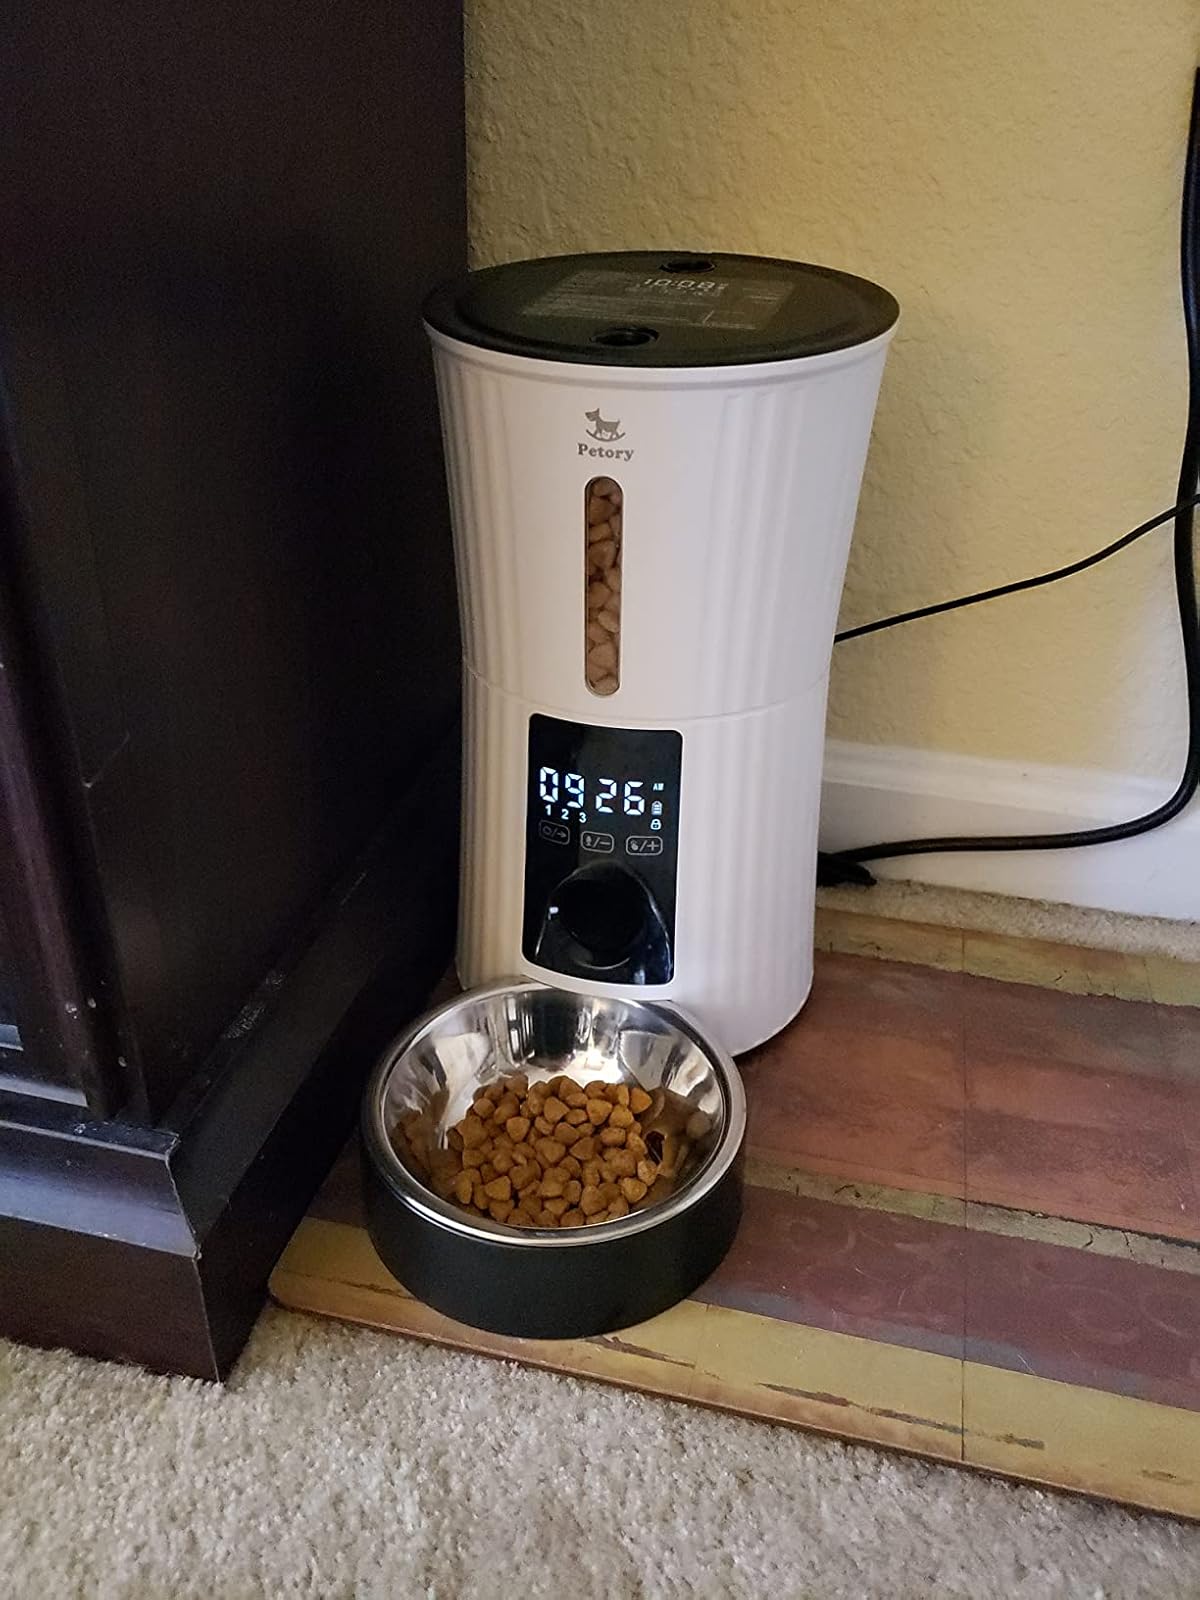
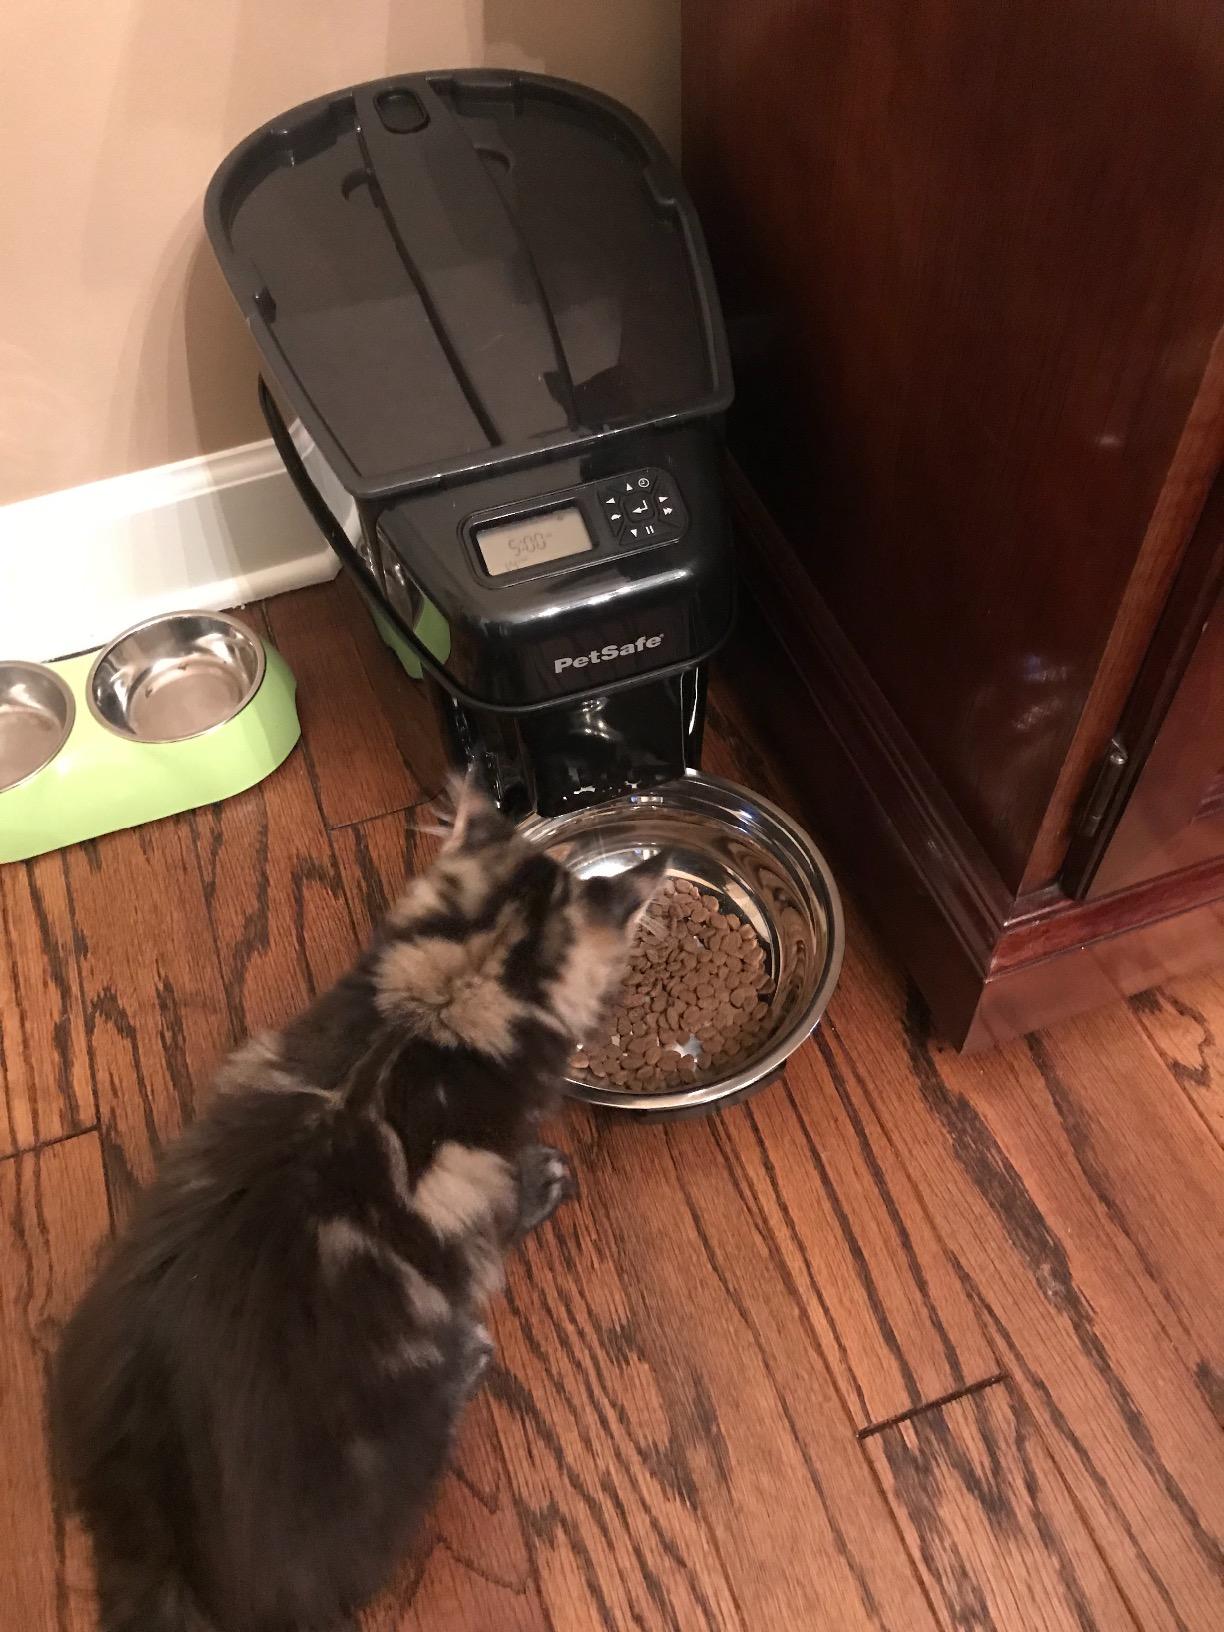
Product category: items_feeder
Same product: no